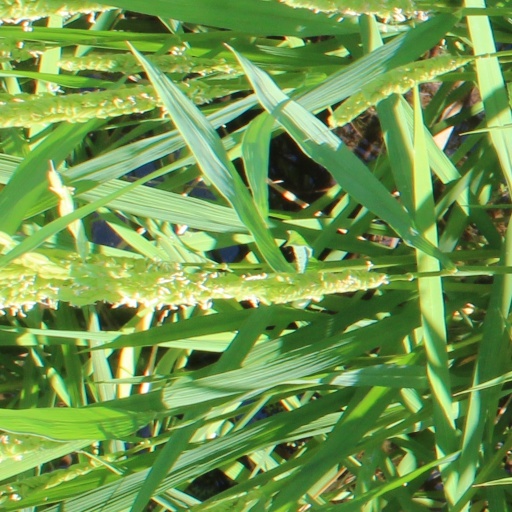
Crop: rice